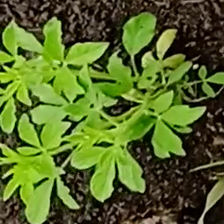
Weed species: Graceful_Sandmart_(Euphorbia hypericifolia)